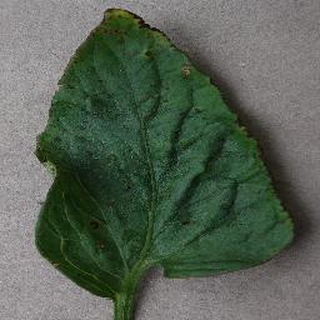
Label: tomato_bacterial_spot